Lightwriter

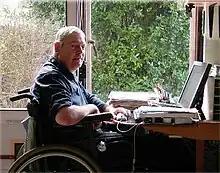
Toby Churchill in 2004

Within a few days the only voluntary movement Toby had left was an eyeblink, all other physical movement and speech being frozen. He was then in a state of ‘locked-in syndrome’, where he was perfectly aware of everything that was said to him but unable to respond, a condition eloquently described by Jean-Dominique Bauby in his book "The Diving Bell and the Butterfly". Toby's family and friends had to quickly learn new communication techniques: the use of ‘closed’ questions (ones to which only a “yes” or “no” reply is required - with 1 eyeblink for “yes” or 2 eyeblinks blinks for “no”), and using an alphabet board with auditory scanning “first row?, second row? etc” until Toby blinked to select that row, and the same for each letter across the row. It was a tedious process but all that was available at that time.